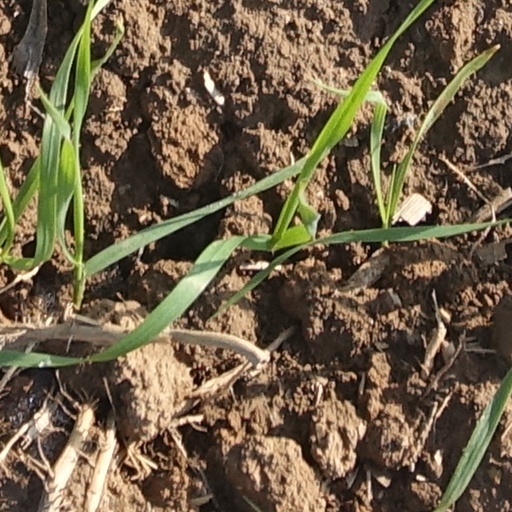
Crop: wheat